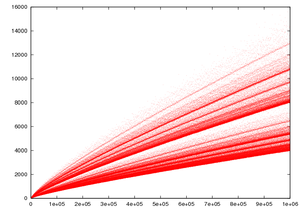
La conjecture de Goldbach est l'assertion mathématique non démontrée qui s’énonce comme suit :